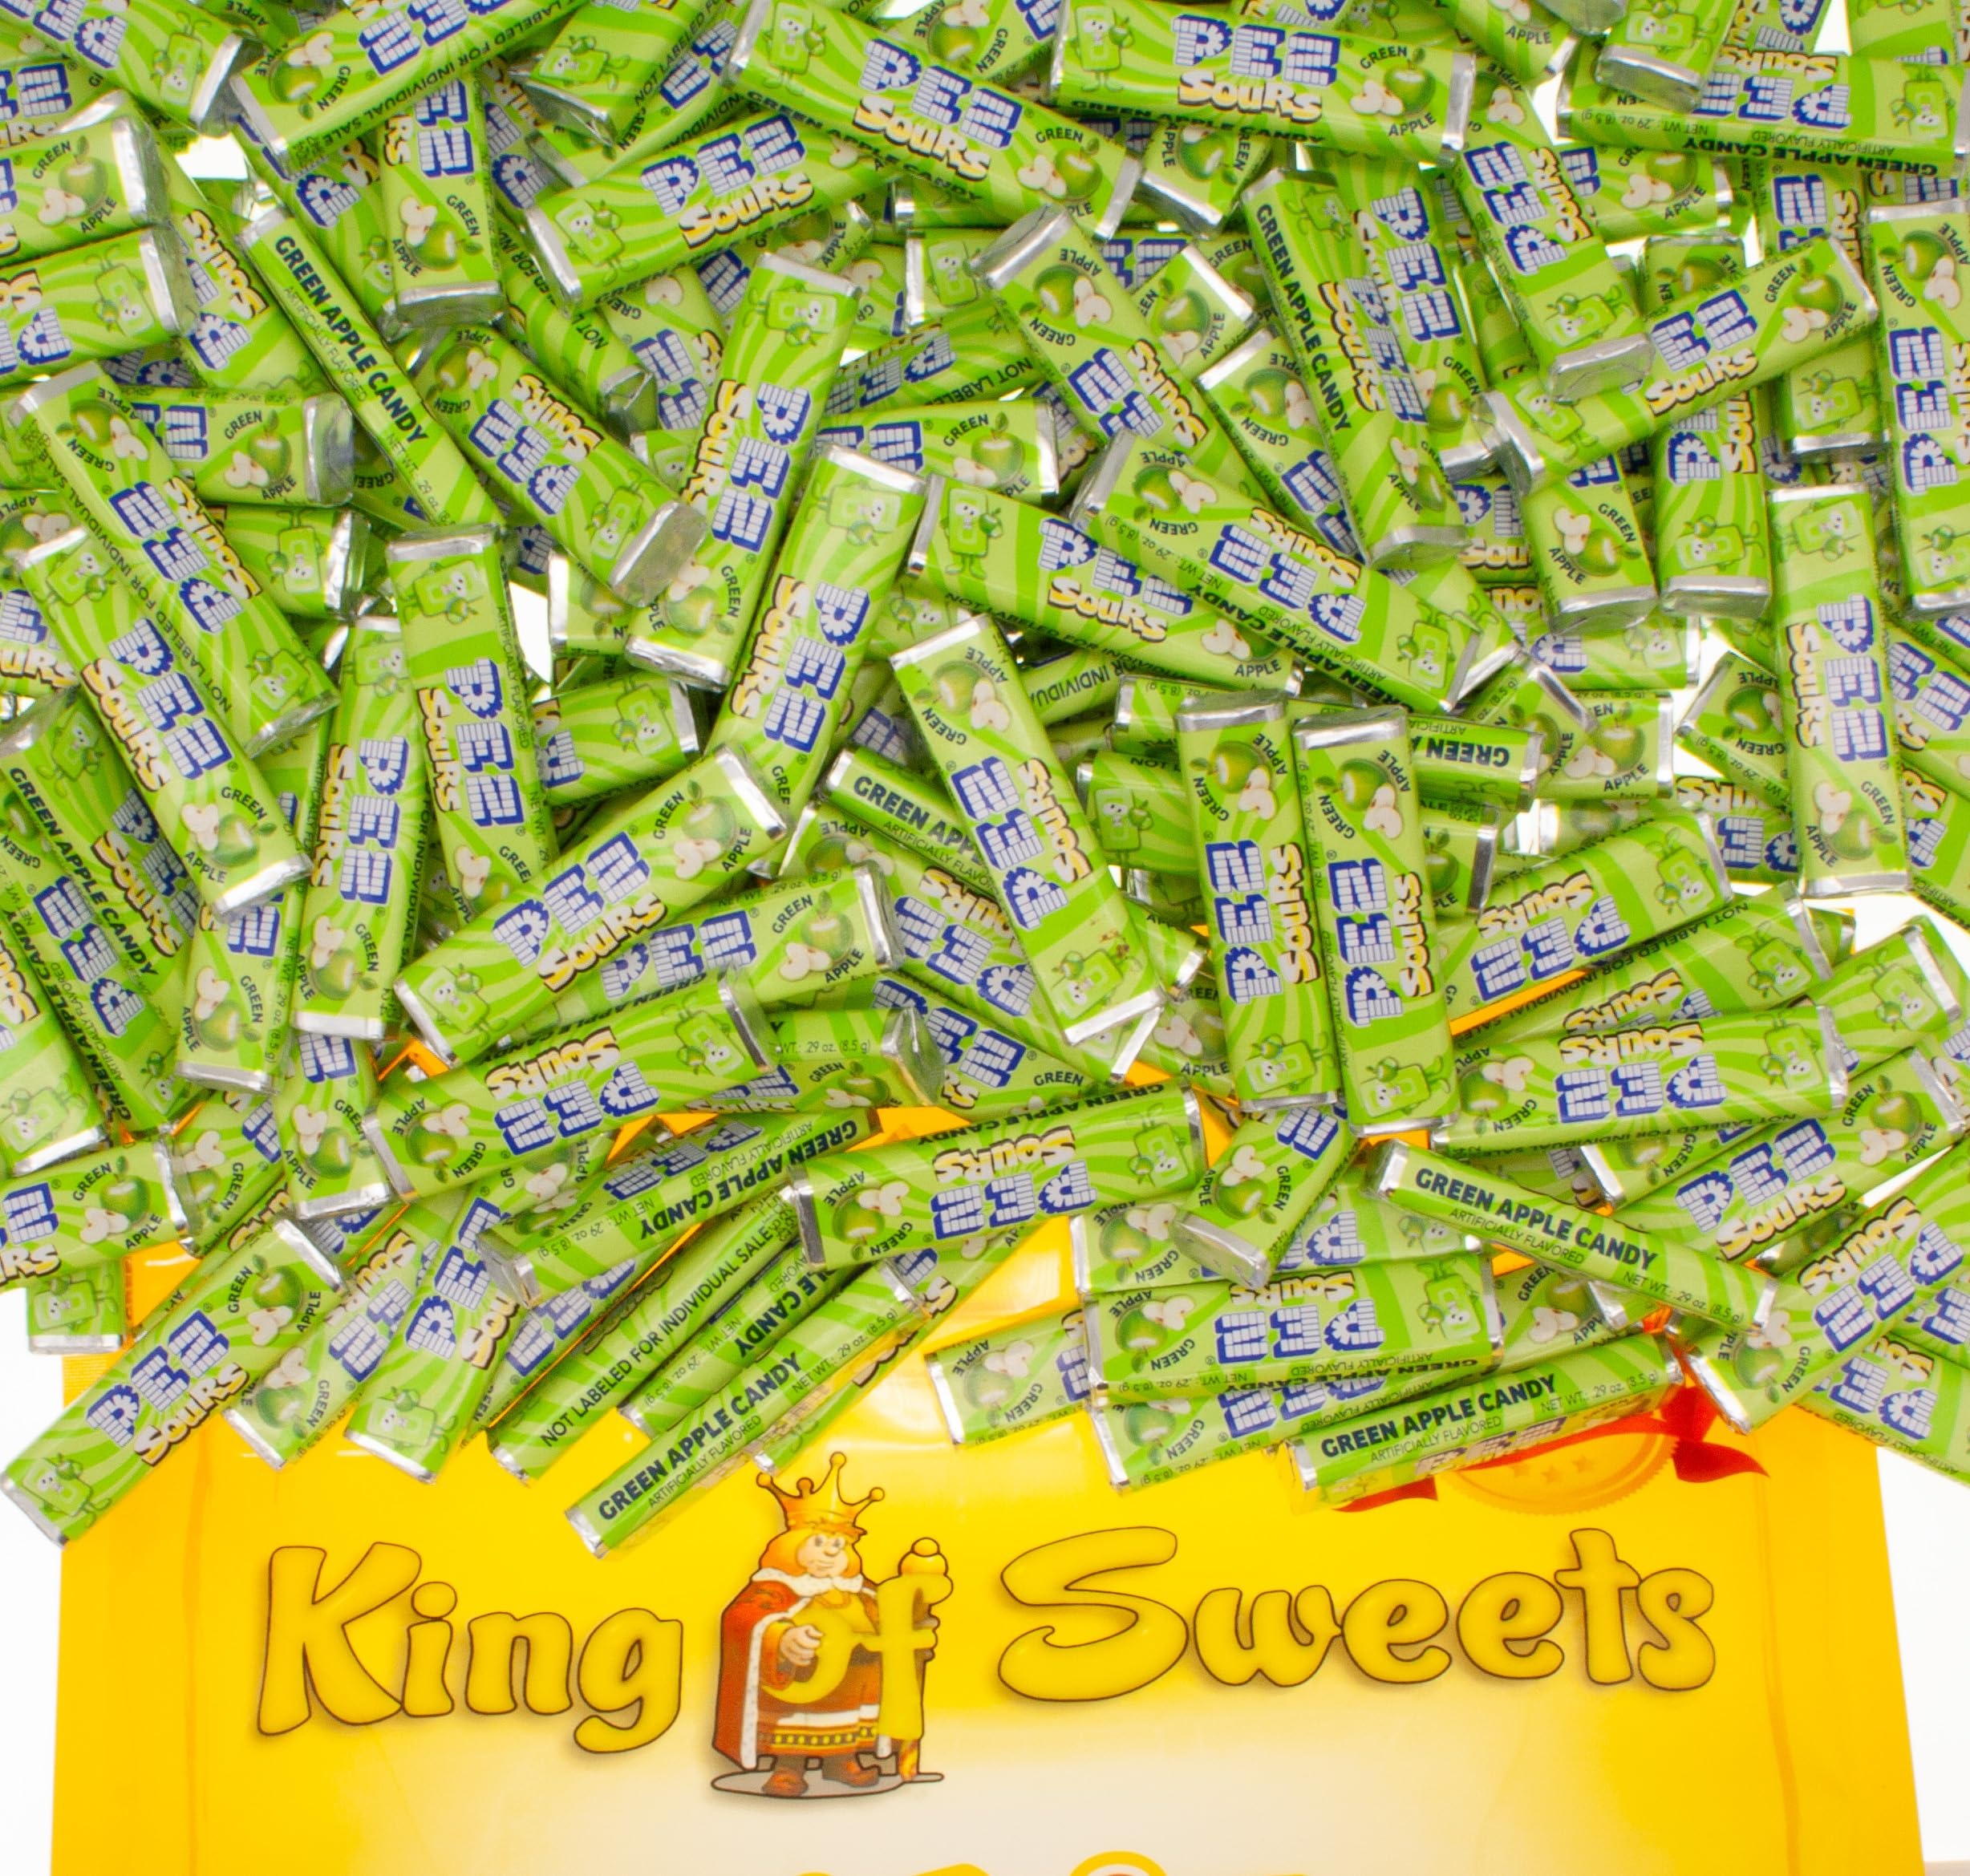
Item Name: PEZ Candy Refills Sour Apple Flavored Movie Candy Pack XL 5 Pounds Bulk Wrapped Individually Hard Pressed Candy in a Bulk King of Sweets Bag
Bullet Point 1: Pez Candy: Single Flavor 5 Lb Bag
Bullet Point 2: Sour Green Apple Flavor
Bullet Point 3: Modern Style Candy
Bullet Point 4: 80 Ounce Bag
Bullet Point 5: Halloween Candy
Product Description: Looking for a candy that has stood the test of time? Look no further than PEZ Candy! This classic, old school candy was first created in Vienna, Austria as an alternative to smoking, and has since become an American candy favorite. PEZ Candy is the perfect addition to any candy pack, whether for movie theater candy, Halloween candy, or just for indulging in a nostalgic treat. Each XL 5 pound bulk candy bag comes with approximately 35 pieces per pound, ensuring that you'll have plenty of candy to share or to savor on your own. And for those who prefer a harder candy, PEZ Candy also offers bulk wrapped individually pressed mints in different flavors, including peppermint candy and mints bulk. So why wait? Indulge in the taste of old fashioned candy and enjoy the king of sweets with PEZ Candy today! King of Sweets, not affiliated with PEZ, states that this package contains authentic product from PEZ Candy, Inc. that has been independently assembled.
Value: 80.0
Unit: Ounce

Price: 37.24